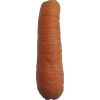
Label: Carrot 1